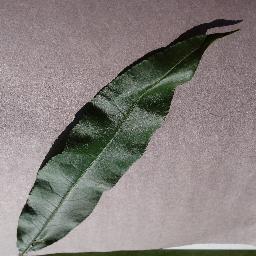
Label: Peach___healthy